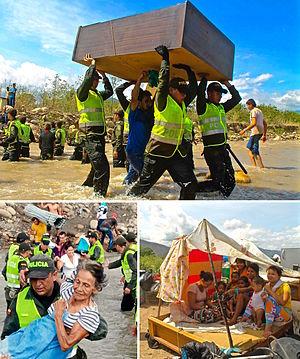
Une crise diplomatique, humanitaire et migratoire a lieu entre la Colombie et le Venezuela depuis le 19 août 2015. L'élément déclencheur de cette crise est la volonté proclamée des autorités vénézuélienne, de refréner l'expansion du paramilitarisme colombien, qui, selon la version du gouvernement vénézuélien, se serait manifesté par une embuscade contre la force publique vénézuélienne. Cela aboutit à la mise en place de l'état d'exception dans plusieurs municipalités des États de Táchira, de Zulia, d'Apure et d'Amazonas, limitrophes de la Colombie, ainsi qu'à la fermeture définitive de certaines portions de la frontière entre les deux pays. Au 7 septembre 2015, le Haut Commissariat des Nations unies pour les réfugiés estime que plus de 20 000 Colombiens ont quitté le Venezuela, dont plus de 85 % volontairement, mais pour certains expulsés.
La crise des réfugiés vénézuéliens, également connue sous le nom de diaspora bolivarienne, est qualifiée par l’Organisation des Nations unies comme le déplacement de population le plus massif de l’histoire récente de l’Amérique latine. Elle concerne, notamment depuis 2015 avec sa phase critique, l'émigration de millions de Vénézuéliens de leur pays d'origine sous les présidences de Hugo Chávez et Nicolás Maduro et a pour origine principale la crise économique vénézuélienne débutée en 2012. La tendance d'émigration a été observée dès l’année 2000 avec l'accession d'Hugo Chávez à la présidence du Venezuela et le début de la Révolution bolivarienne.